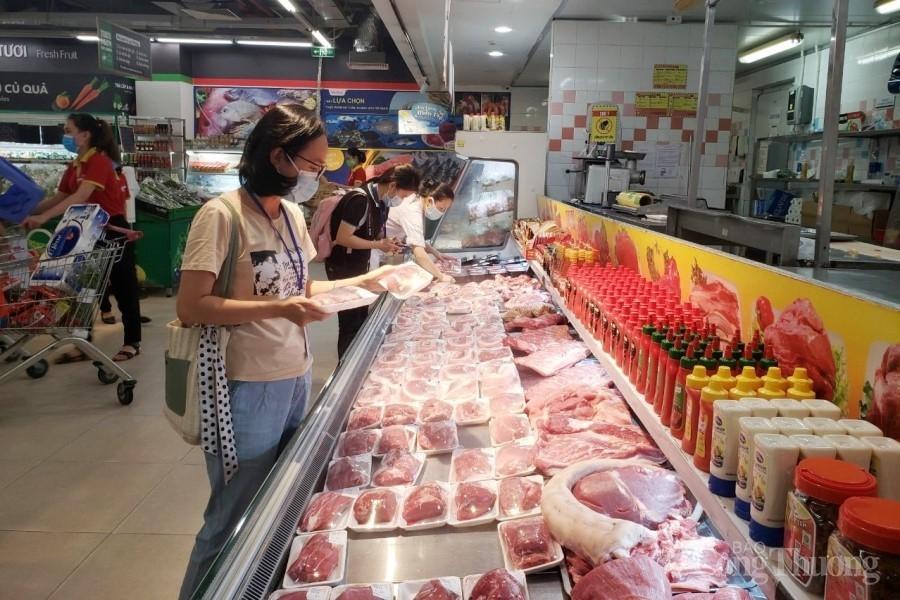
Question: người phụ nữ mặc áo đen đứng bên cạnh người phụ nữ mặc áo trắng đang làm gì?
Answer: đang lựa thịt